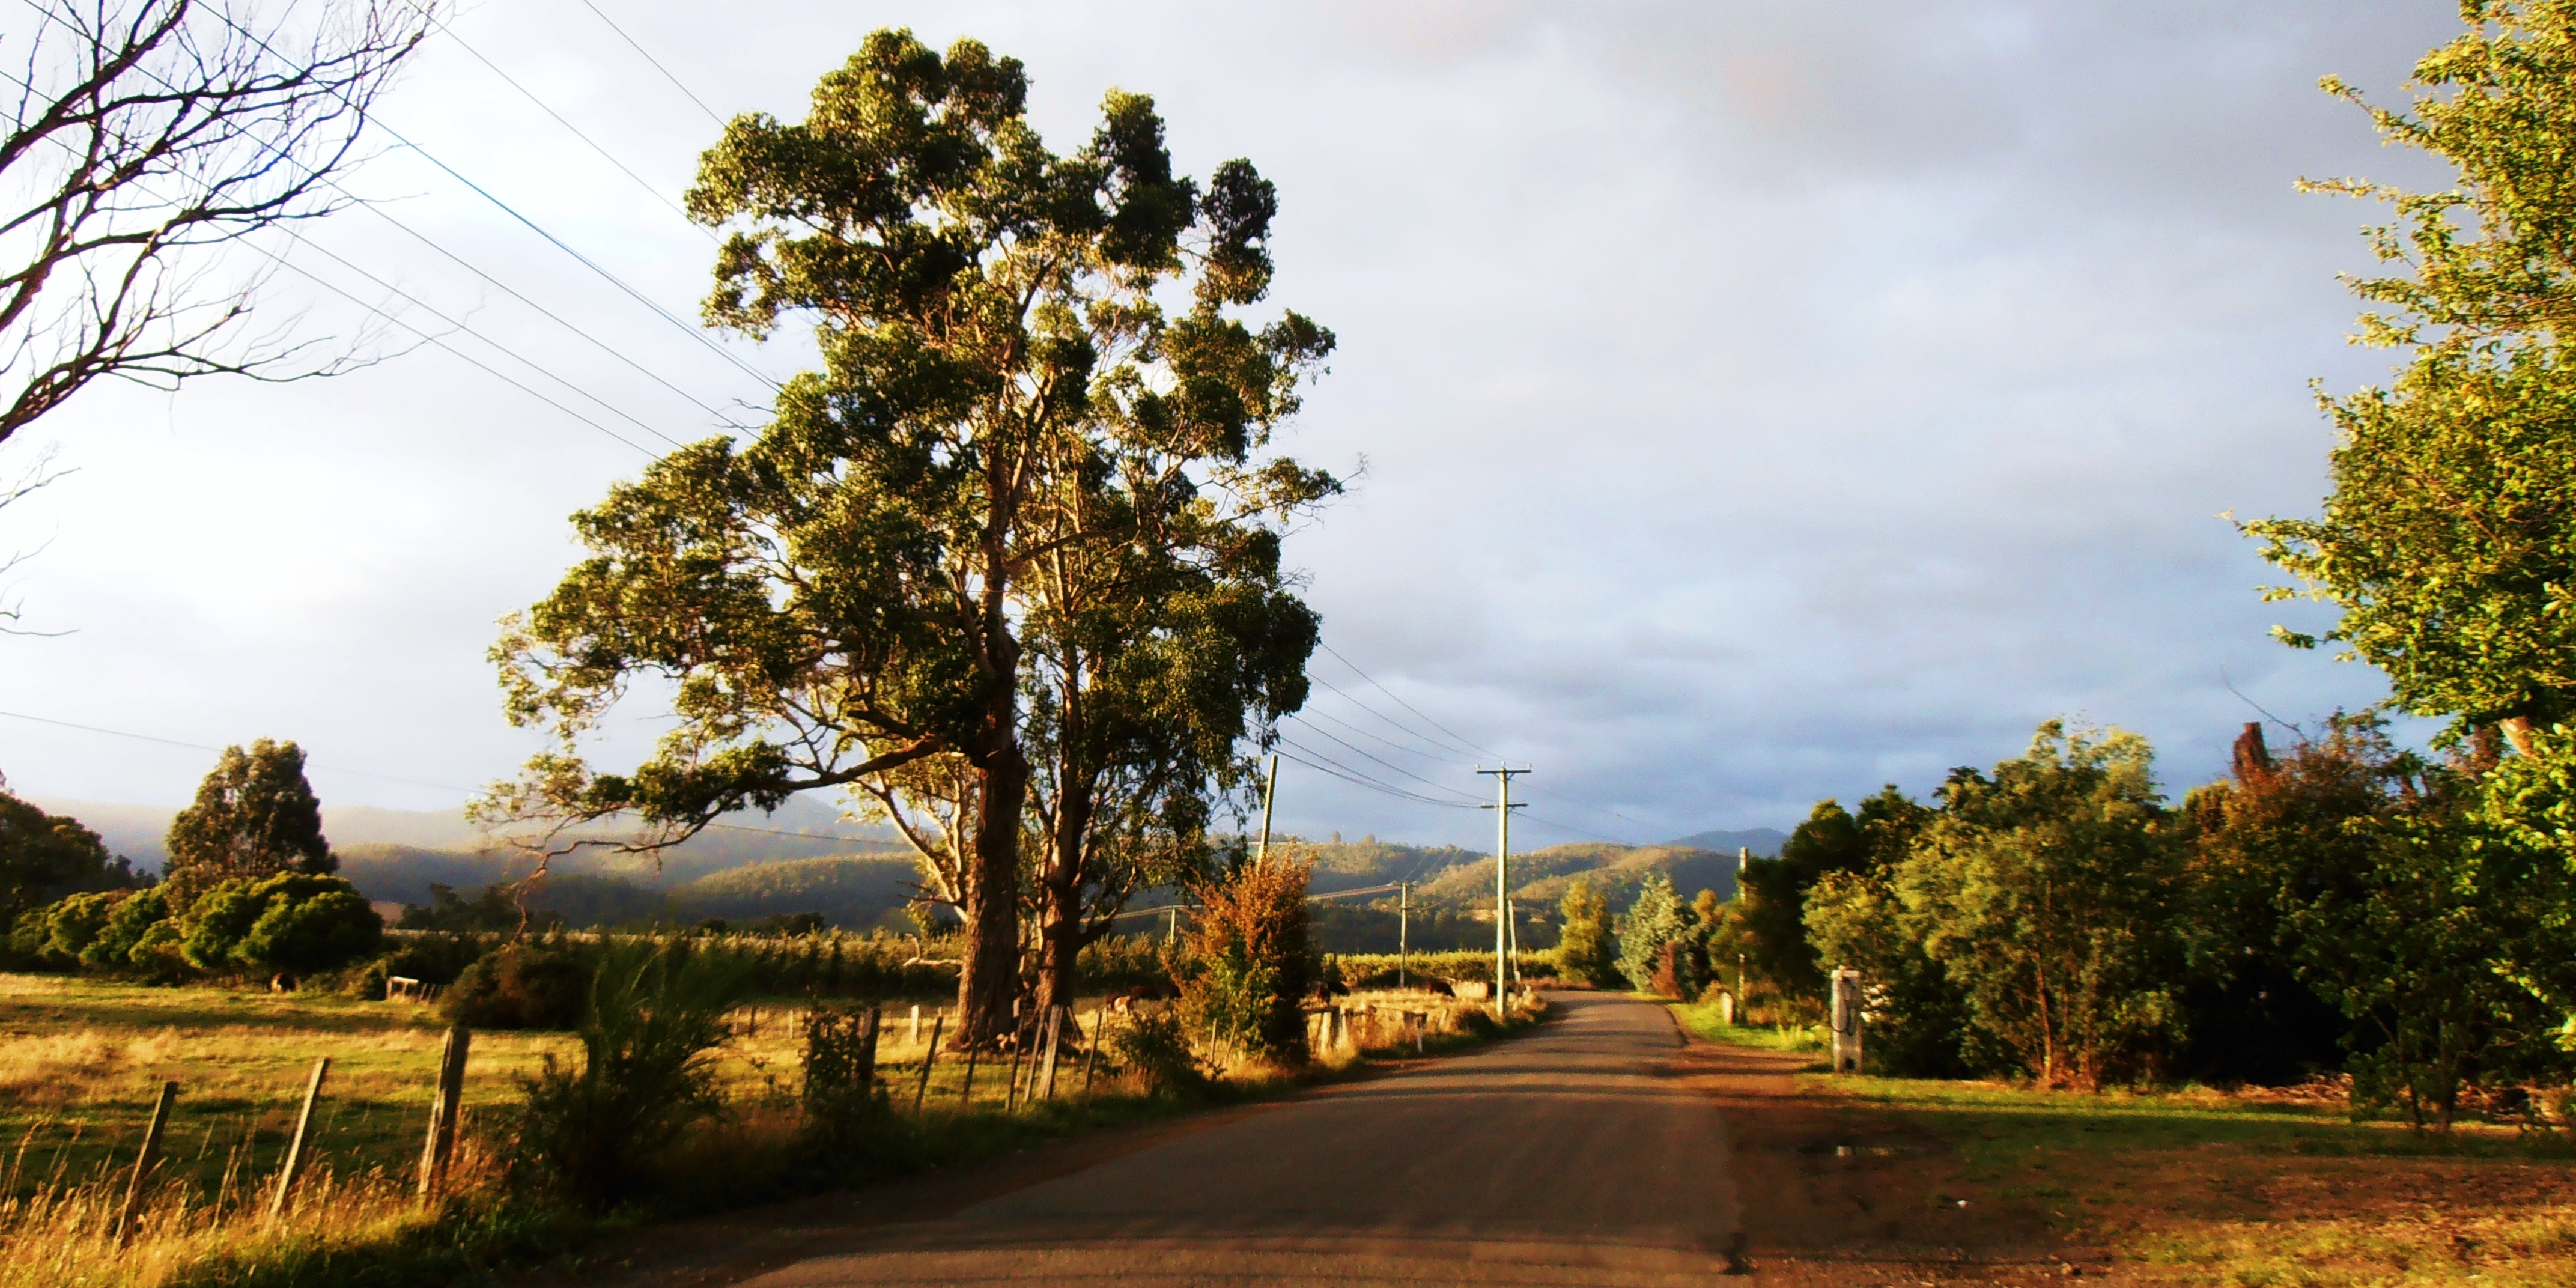
landscape, tree, nature, plant, field, sunlight, morning, leaf, flower, autumn, agriculture, season, rural area, woody plant